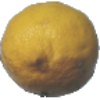
Label: Lemon 1